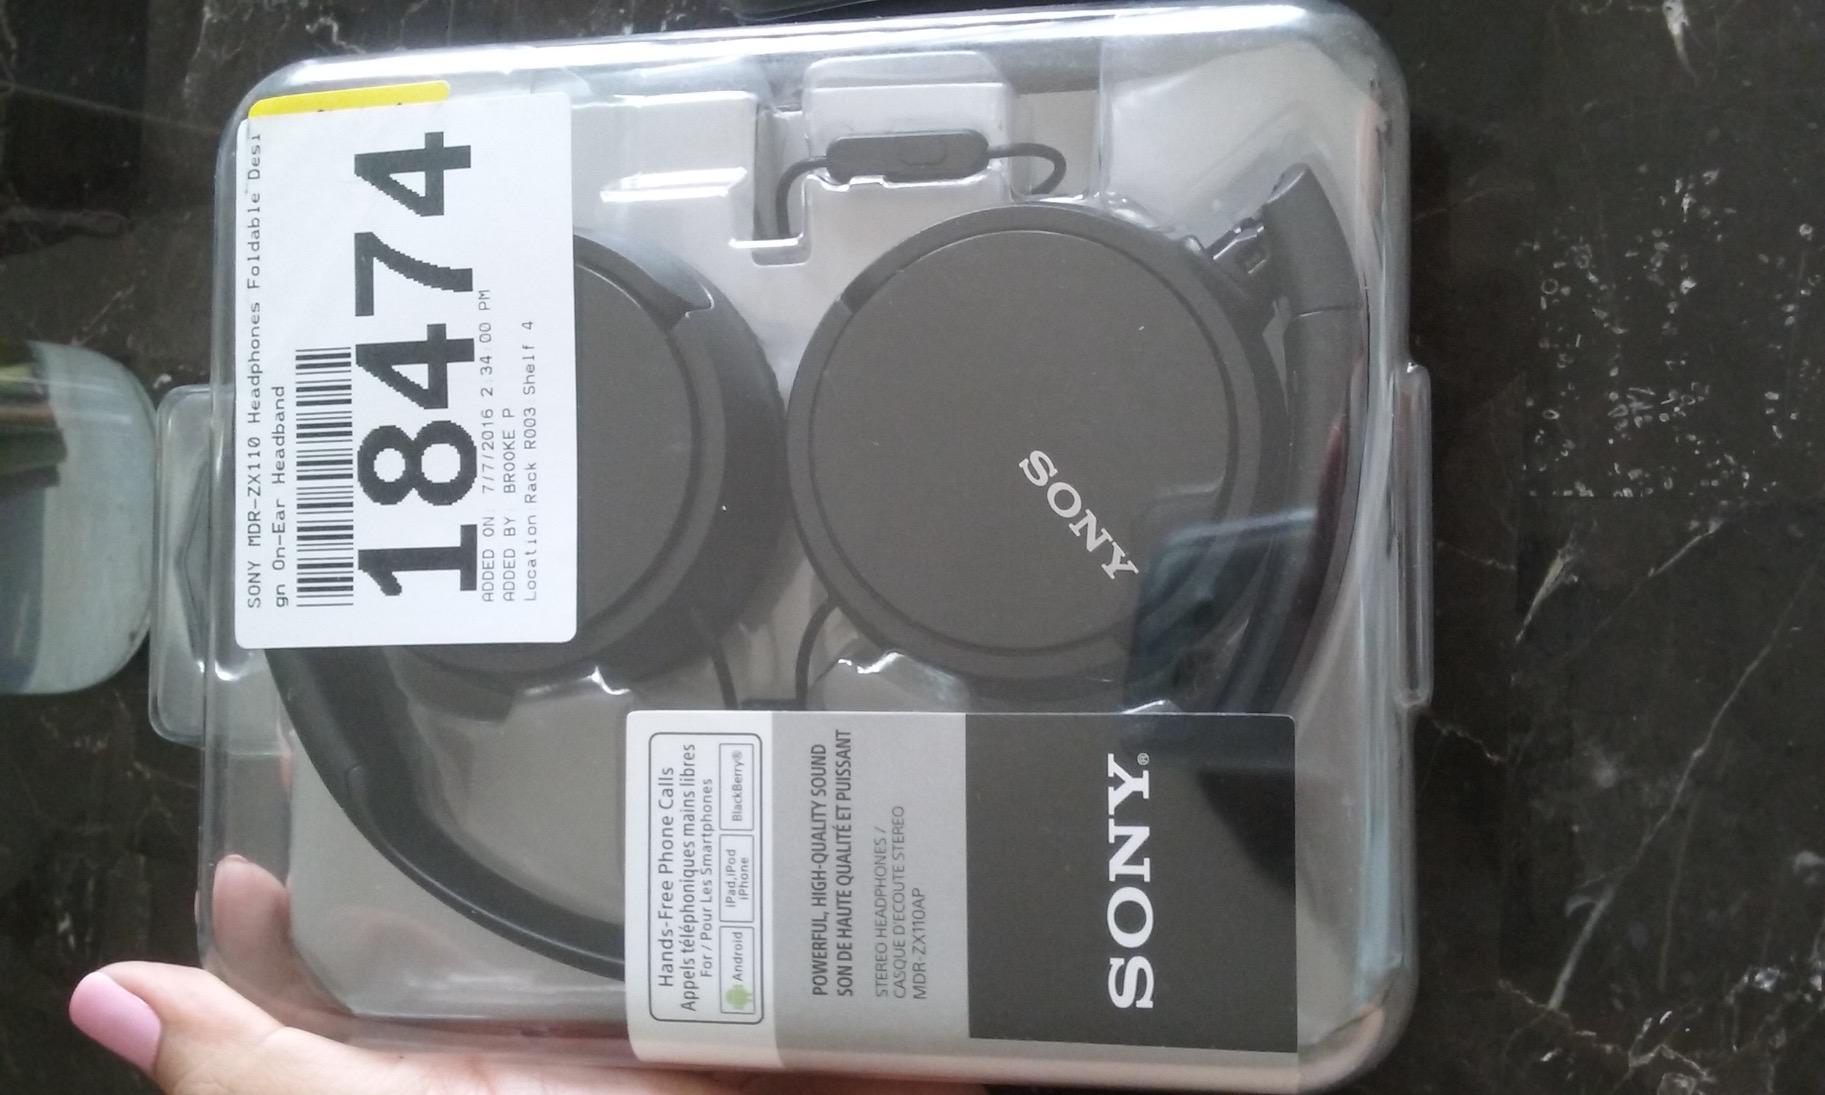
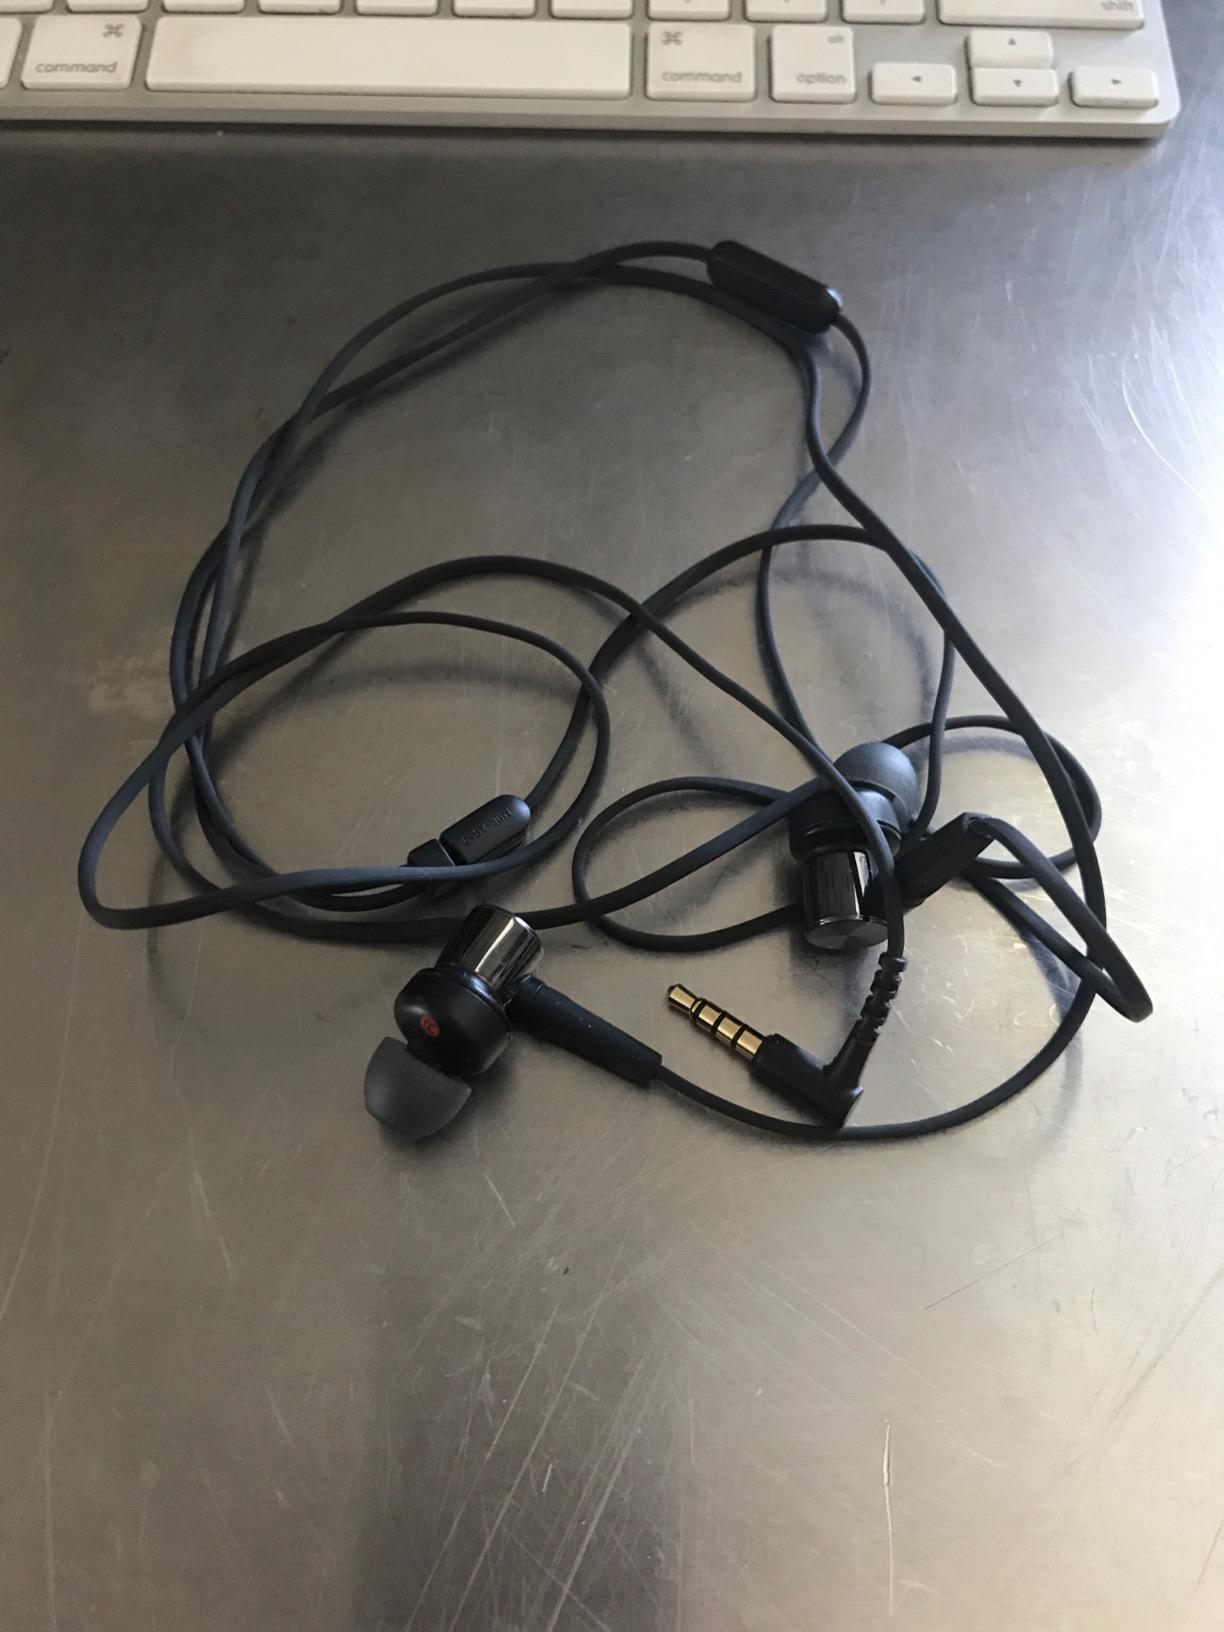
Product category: headphones
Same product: no